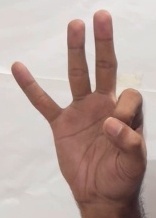
ASL sign: 9